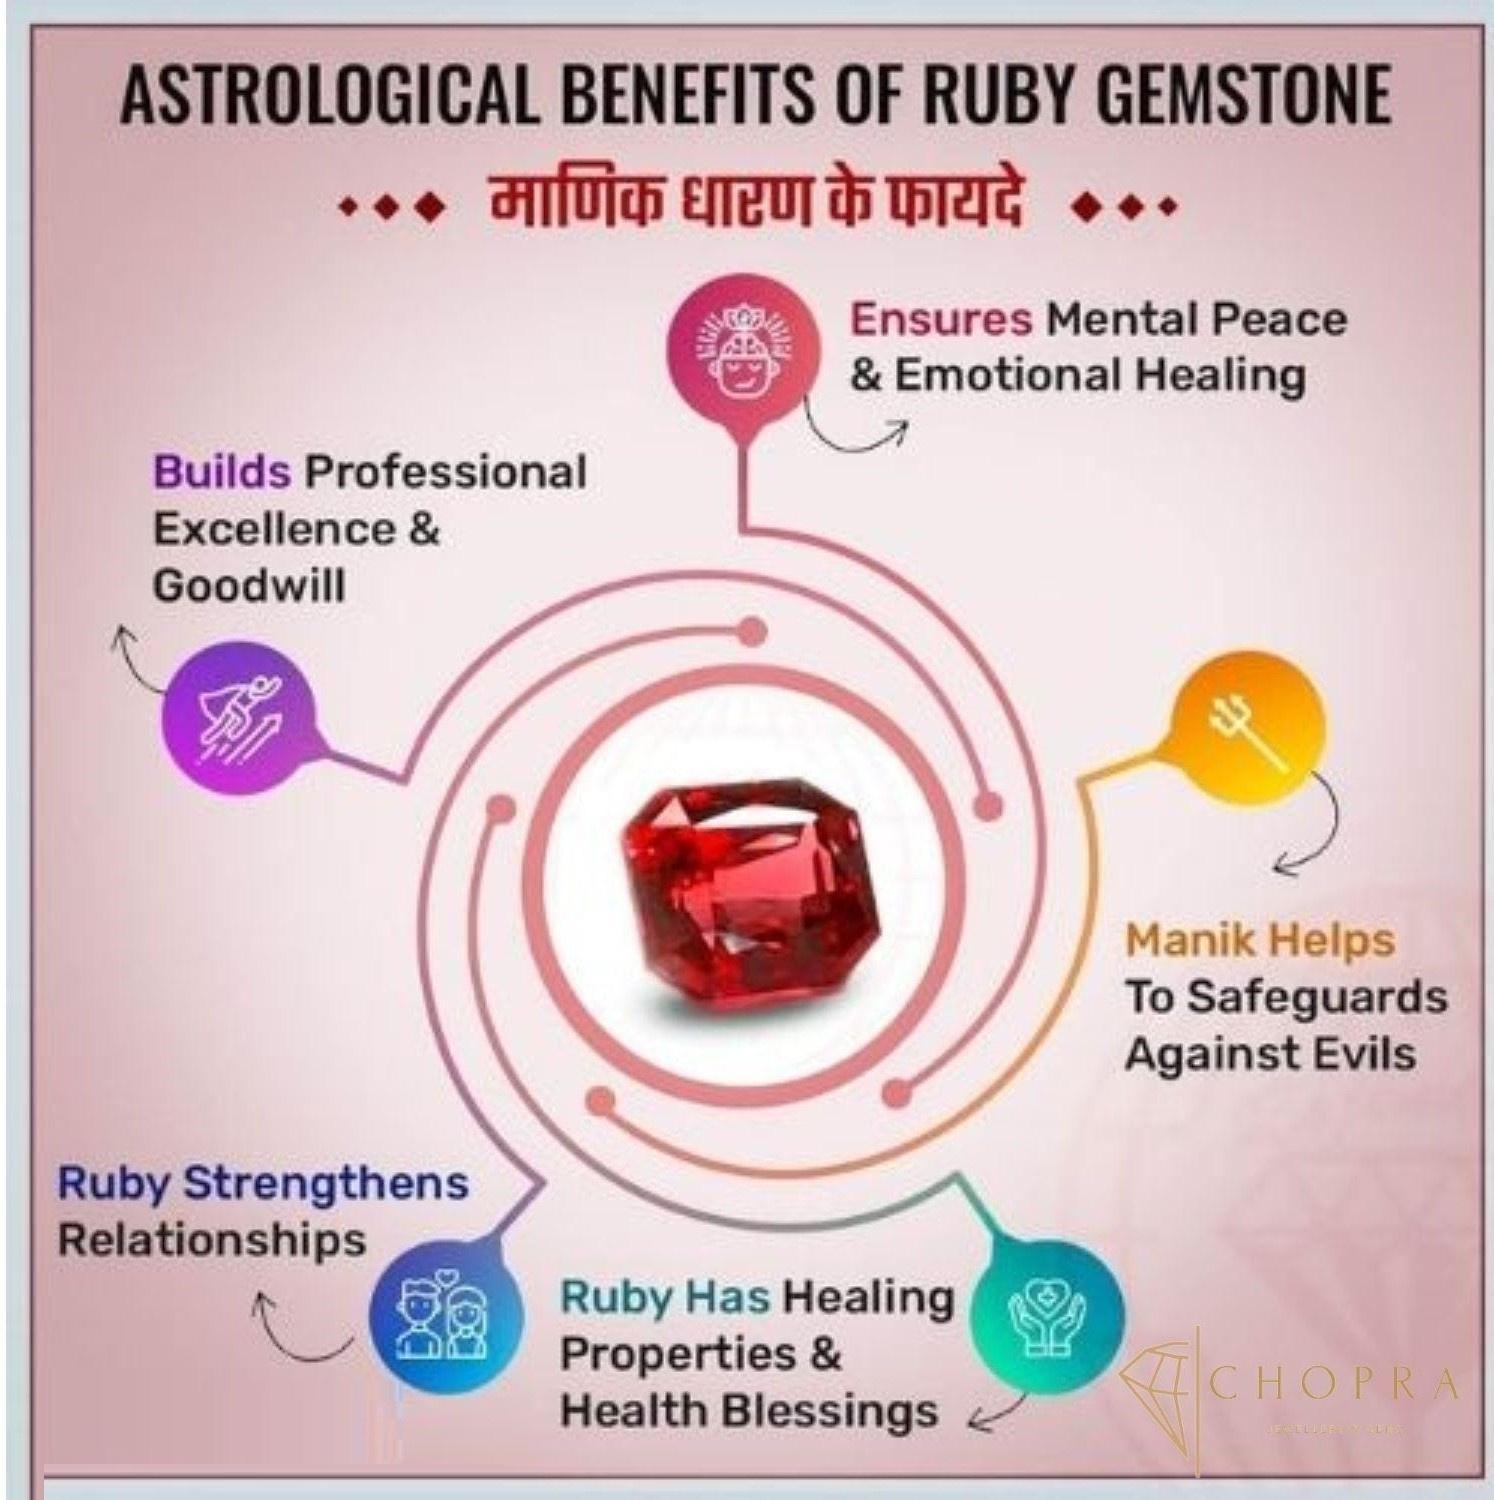
Chopra Gems Brass 6 Ratti Original Ruby Manik Red (Men and Women)
Type: Necklaces & Pendants
Brand: Chopra Gems & Jewellery
Price: Rs. 499
Chopra Gems
Features: Original ruby manik,Color - red,Collection - ethnic
Included: Original Ruby Manik